Silyl enol ether

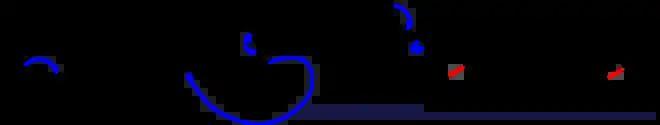
Example alkylation of a silyl enol ether using a tertiary alkyl halide in the presence of the Lewis acid .

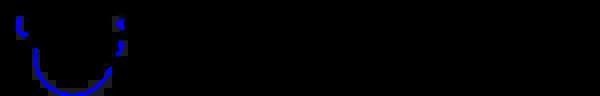
Example Michael reaction using a disubstituted enone and the silyl enol ether of acetophenone, catalyzed by the Lewis acid at low temperature.

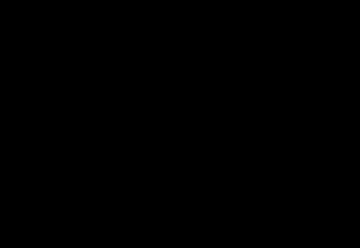
More example reactions of silyl enol ethers.

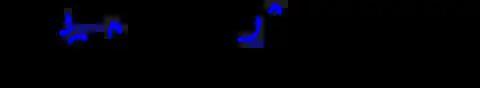
Example halogenation of a silyl enol ether.

Acyloins form upon organic oxidation with an electrophilic source of oxygen such as an oxaziridine or mCPBA.